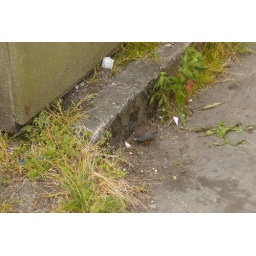
Niall spotted this funny little bird by the public loos in Coverack.